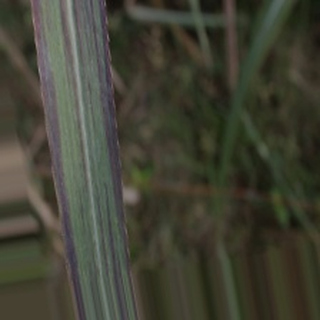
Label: sugarcane_bacterial_blight